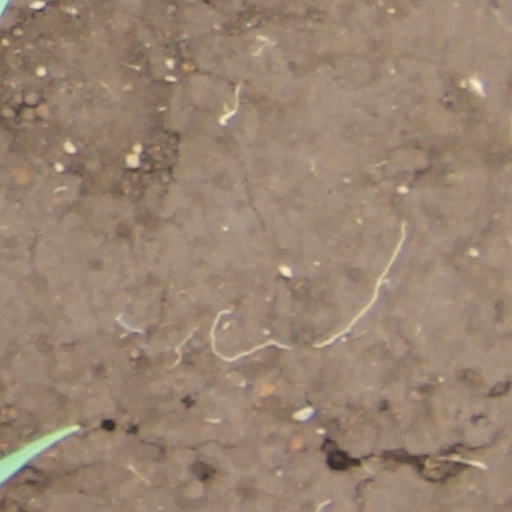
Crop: wheat